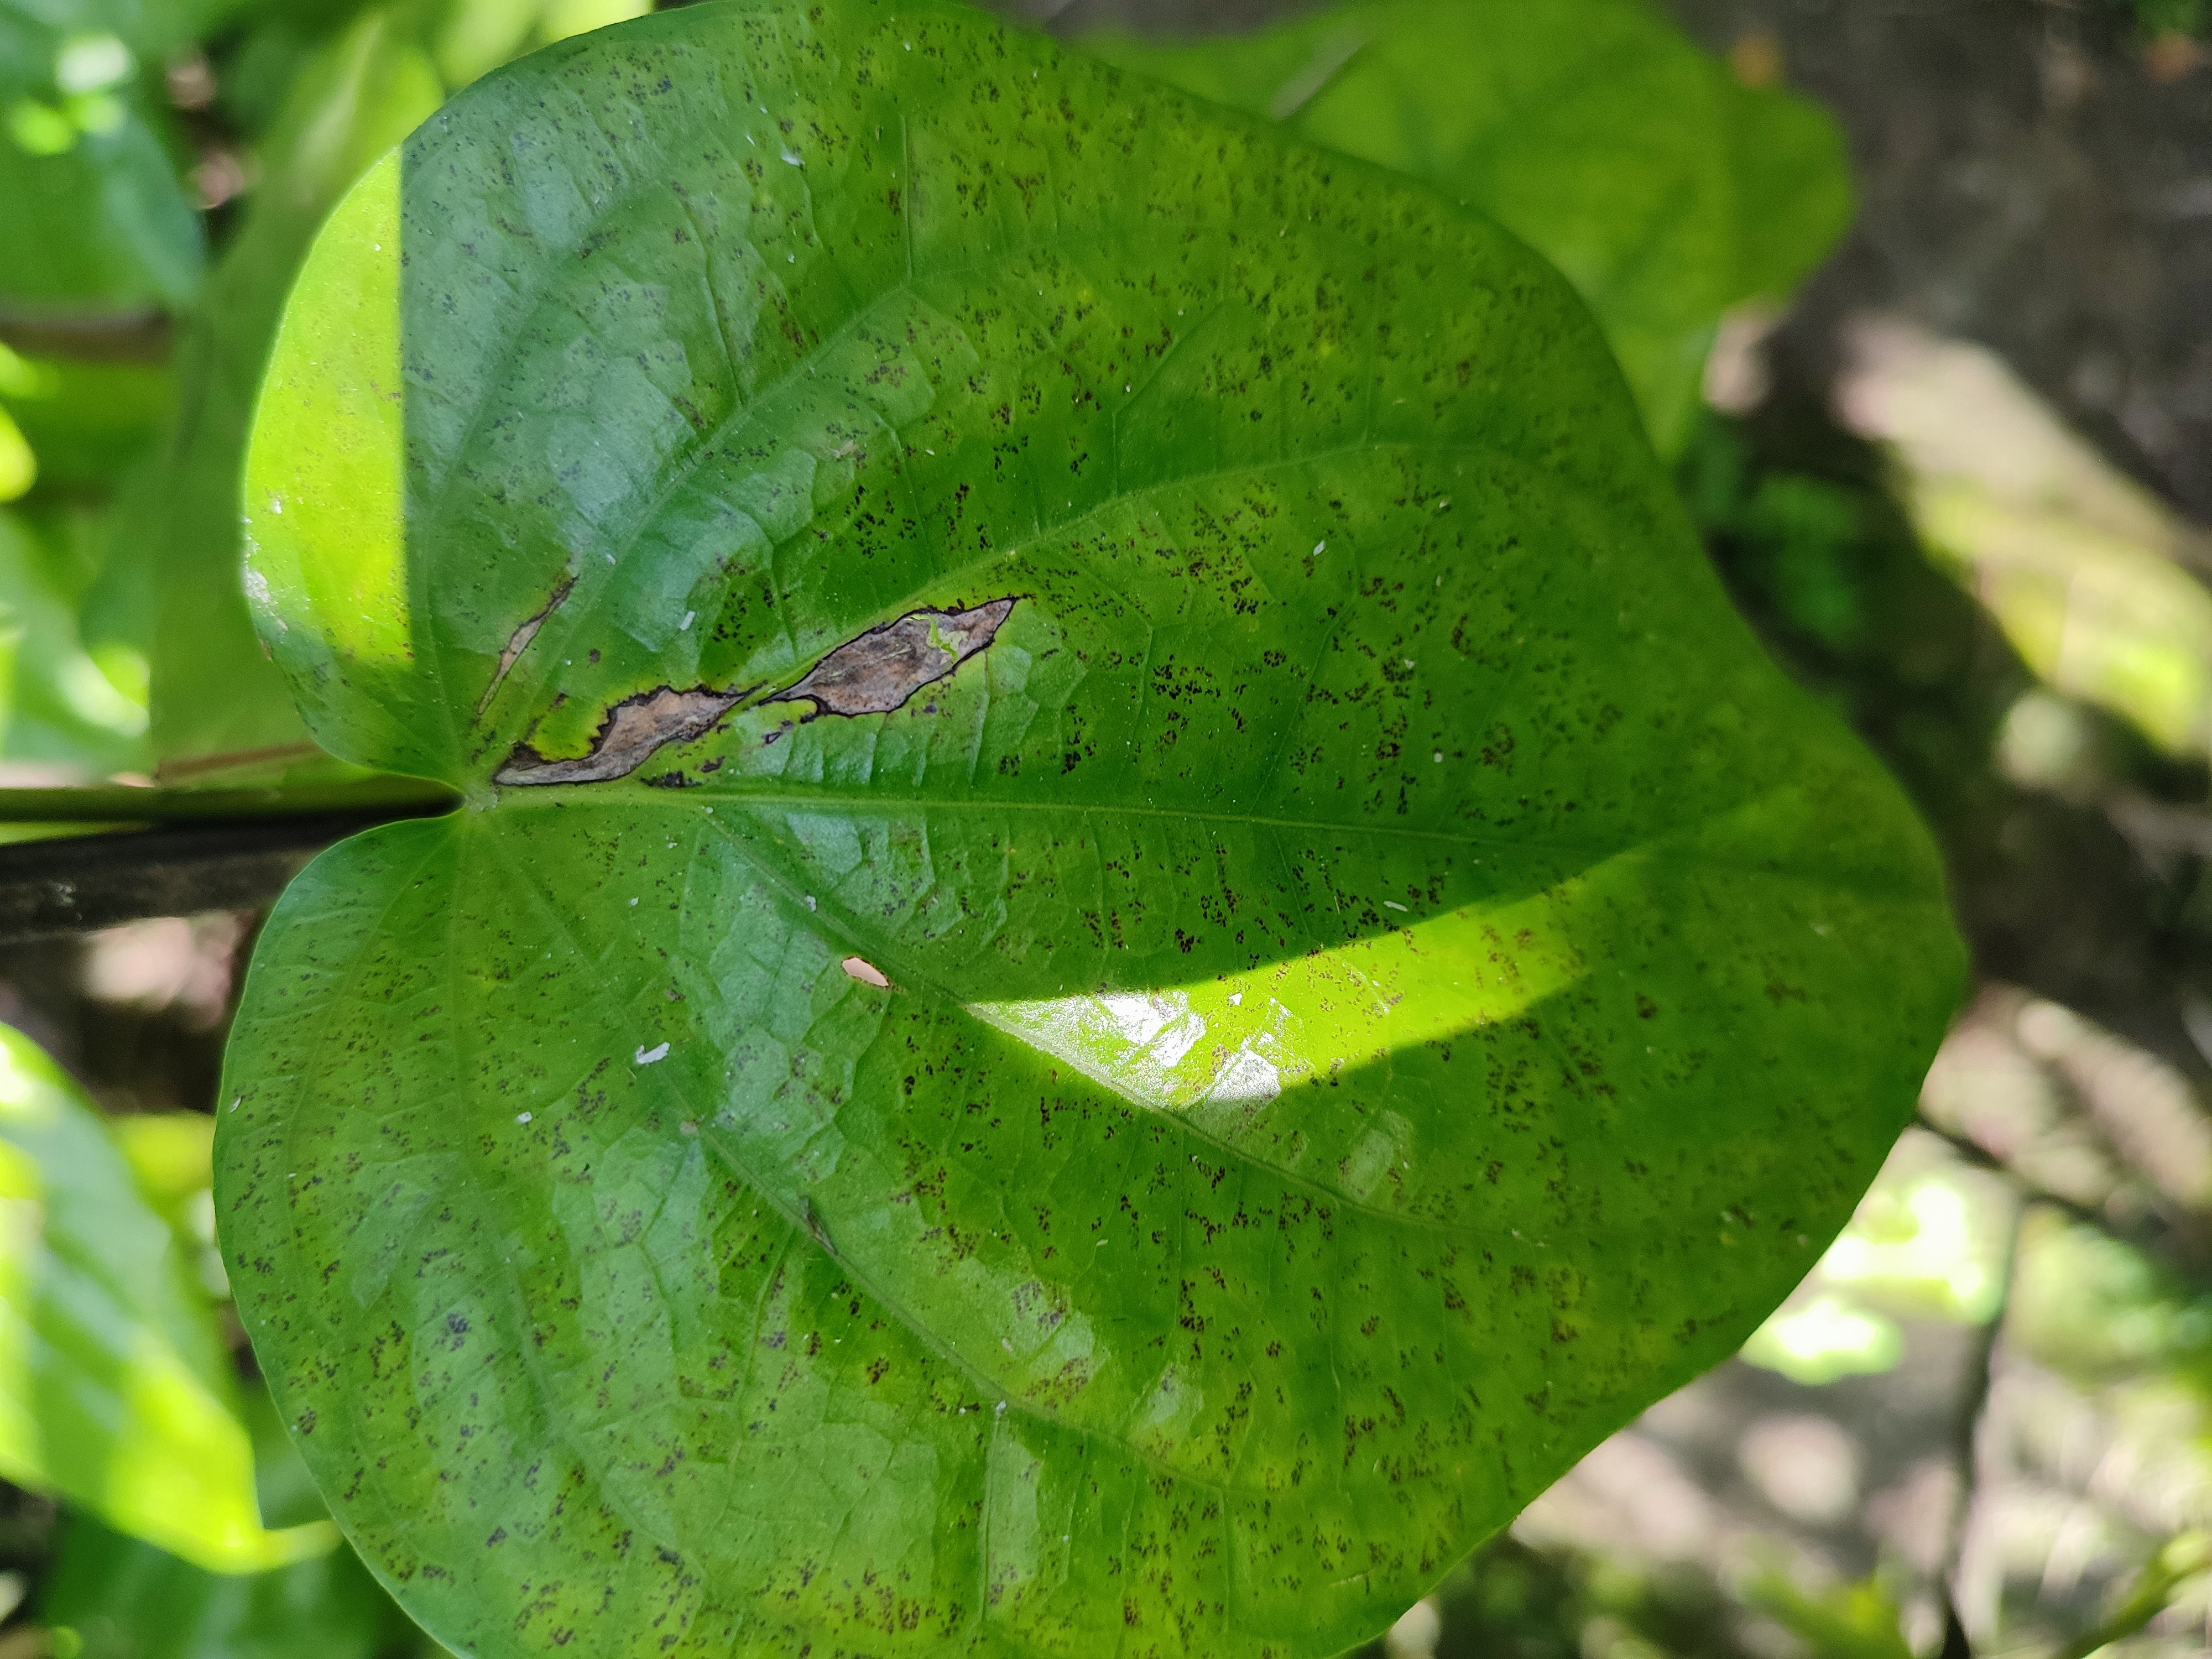
Label: Bacterial_Leaf_Disease